Battle of Cabrita Point

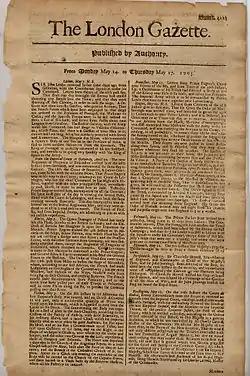
The "London Gazette", dated 14–17 May 1705 detailing the return of Leake from Gibraltar after the battle.

The Battle of Cabrita Point, also known Battle of Marbella, was a naval battle that took place while a combined Spanish-French force besieged Gibraltar on 10 March 1705 (21 March 1705 in the New Calendar) during the War of Spanish Succession. The battle ended in an allied victory (English, Portuguese and Dutch) which effectively ended the Franco-Spanish siege of Gibraltar.